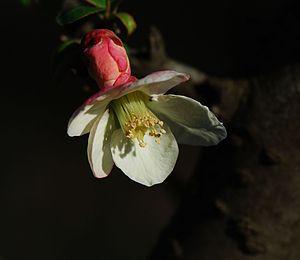
Chaenomeles cathayensis fleur, Jardin des Plantes de Paris
Chaenomeles cathayensis est une plante de la famille des Rosacées, originaire de Chine.